Coldd Lassi Aur Chicken Masala

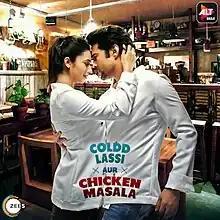

Coldd Lassi Aur Chicken Masala ("Cold Buttermilk and Chicken Masala") is an Indian romantic comedy web series starring Divyanka Tripathi Dahiya and Rajeev Khandelwal. Produced by Doris Dey & Suhail Zaidi it is directed by Pradeep Sarkar. The filming of the series began in February 2019 in Vadodara. The story revolves around two hotel management students, Nitya and Vikram, who later become chefs. It marks the debut of Tripathi in the digital medium. The series premiered on 3 September 2019 on ALT Balaji. It is also available on ZEE5.